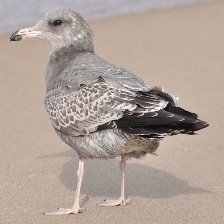
Species: CALIFORNIA GULL
Scientific name: LARUS CALIFORNICUS